Fabián Pedacchio

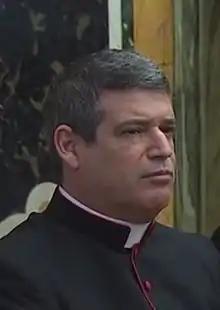
Fabián Pedacchio in 2016

Fabián Edgardo Marcelo Pedacchio Leániz known as Fabián Pedacchio (born 12 April 1964) is an Argentine priest of the Catholic Church who served from 2013 to 2019 as a personal secretary of Pope Francis. He works on the staff of the Congregation for Bishops where he worked from 2007 to 2013. Before that, in Argentina, he fulfilled assignments as a parish priest for fifteen years and served on church tribunals at the national level.